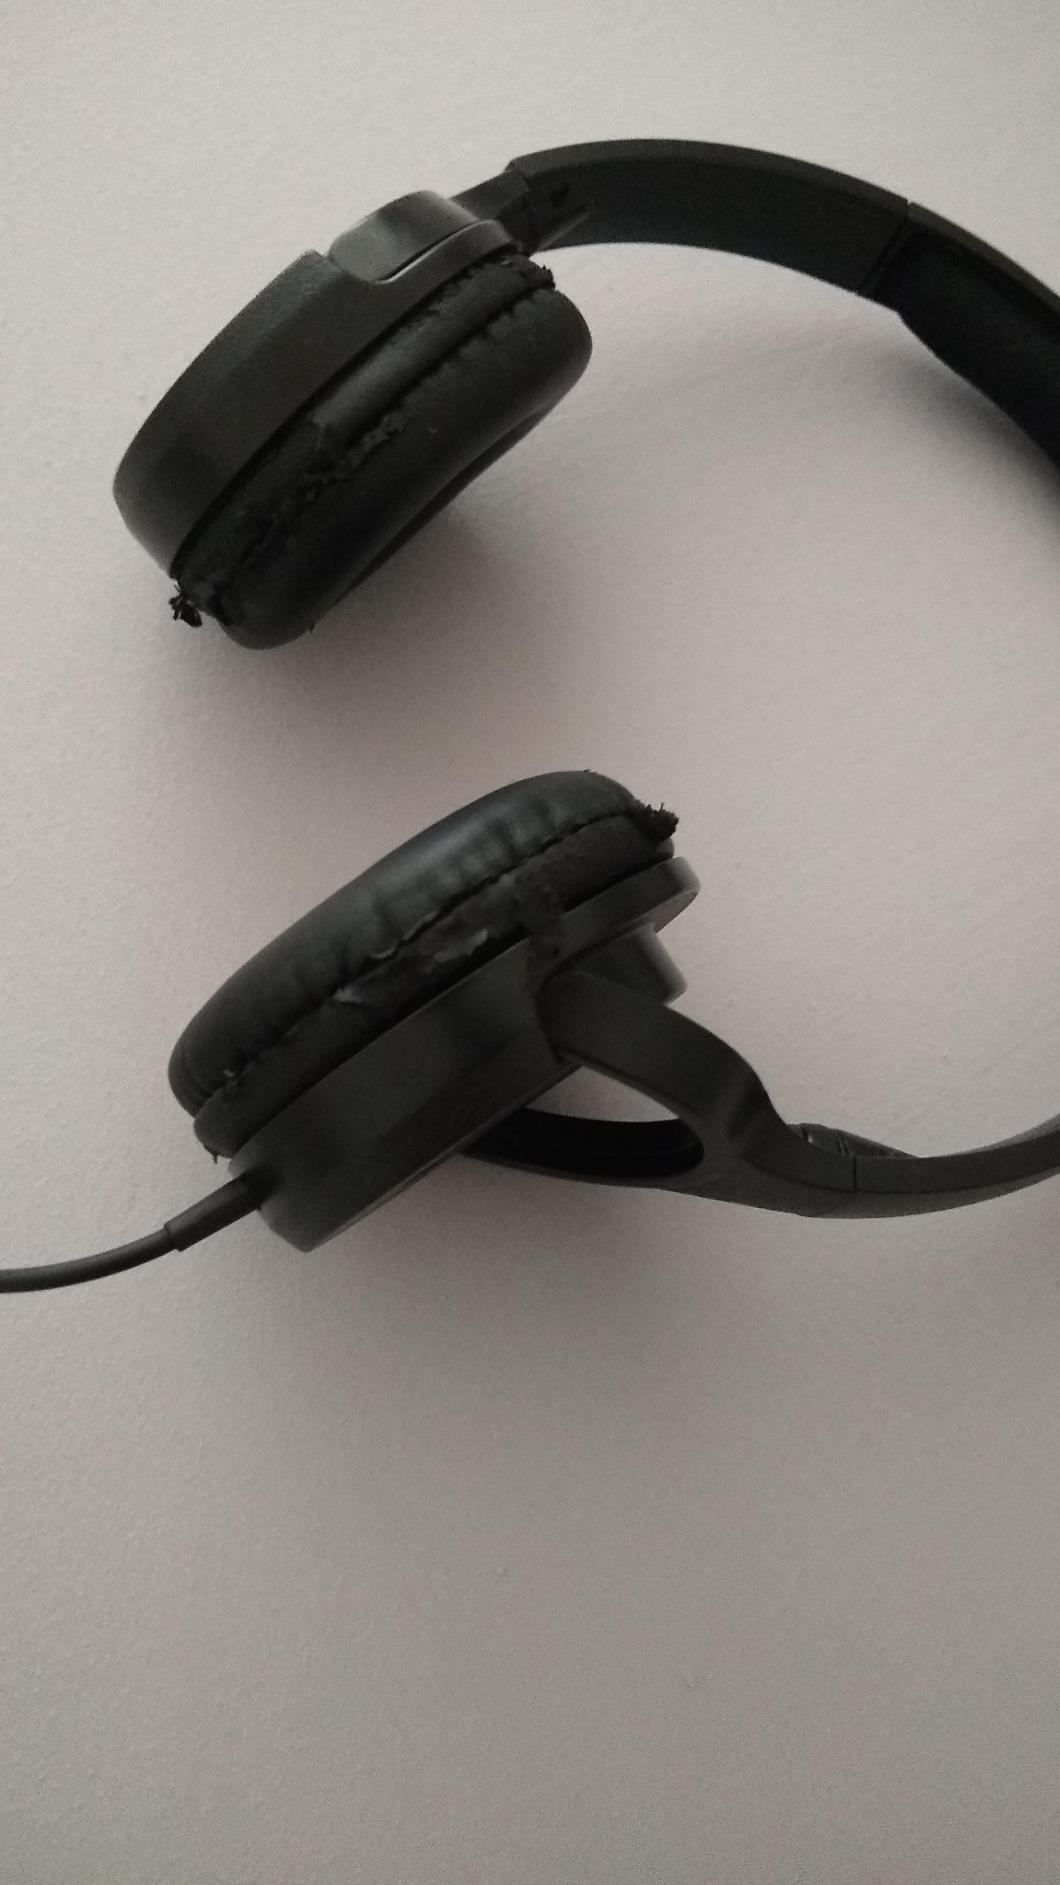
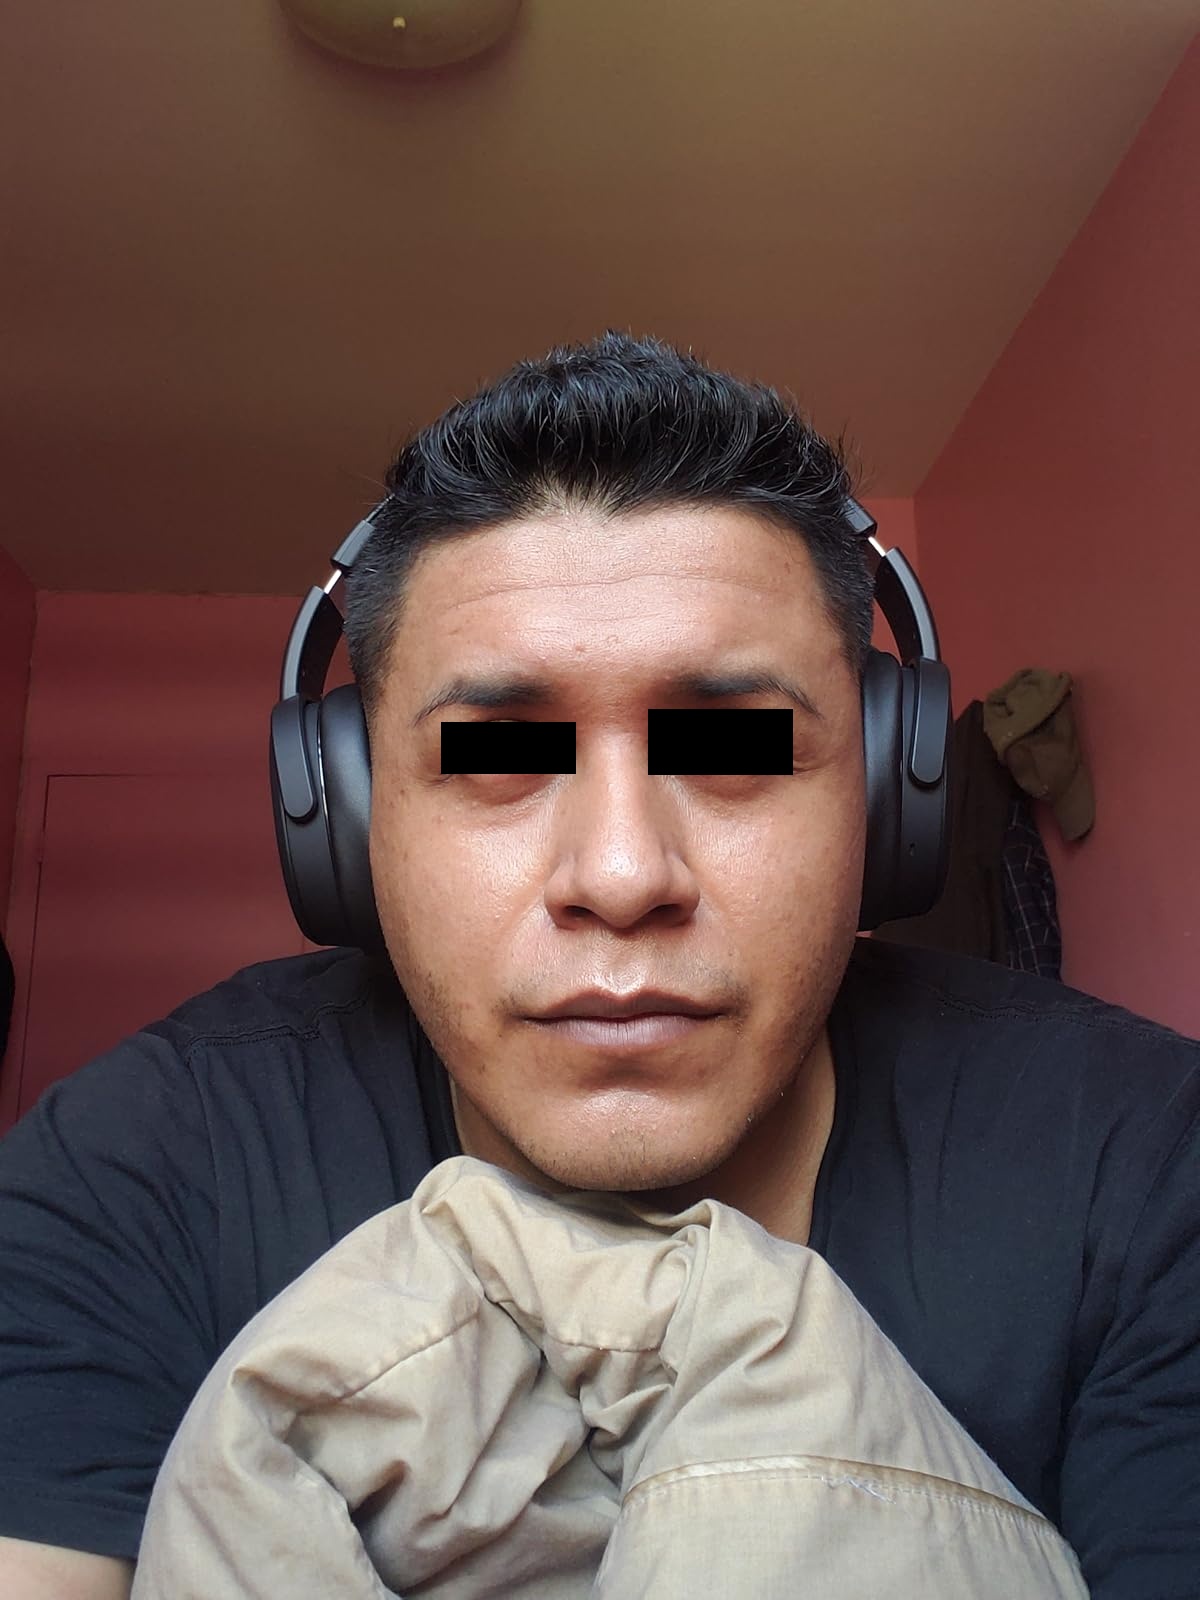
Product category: headphones
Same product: no